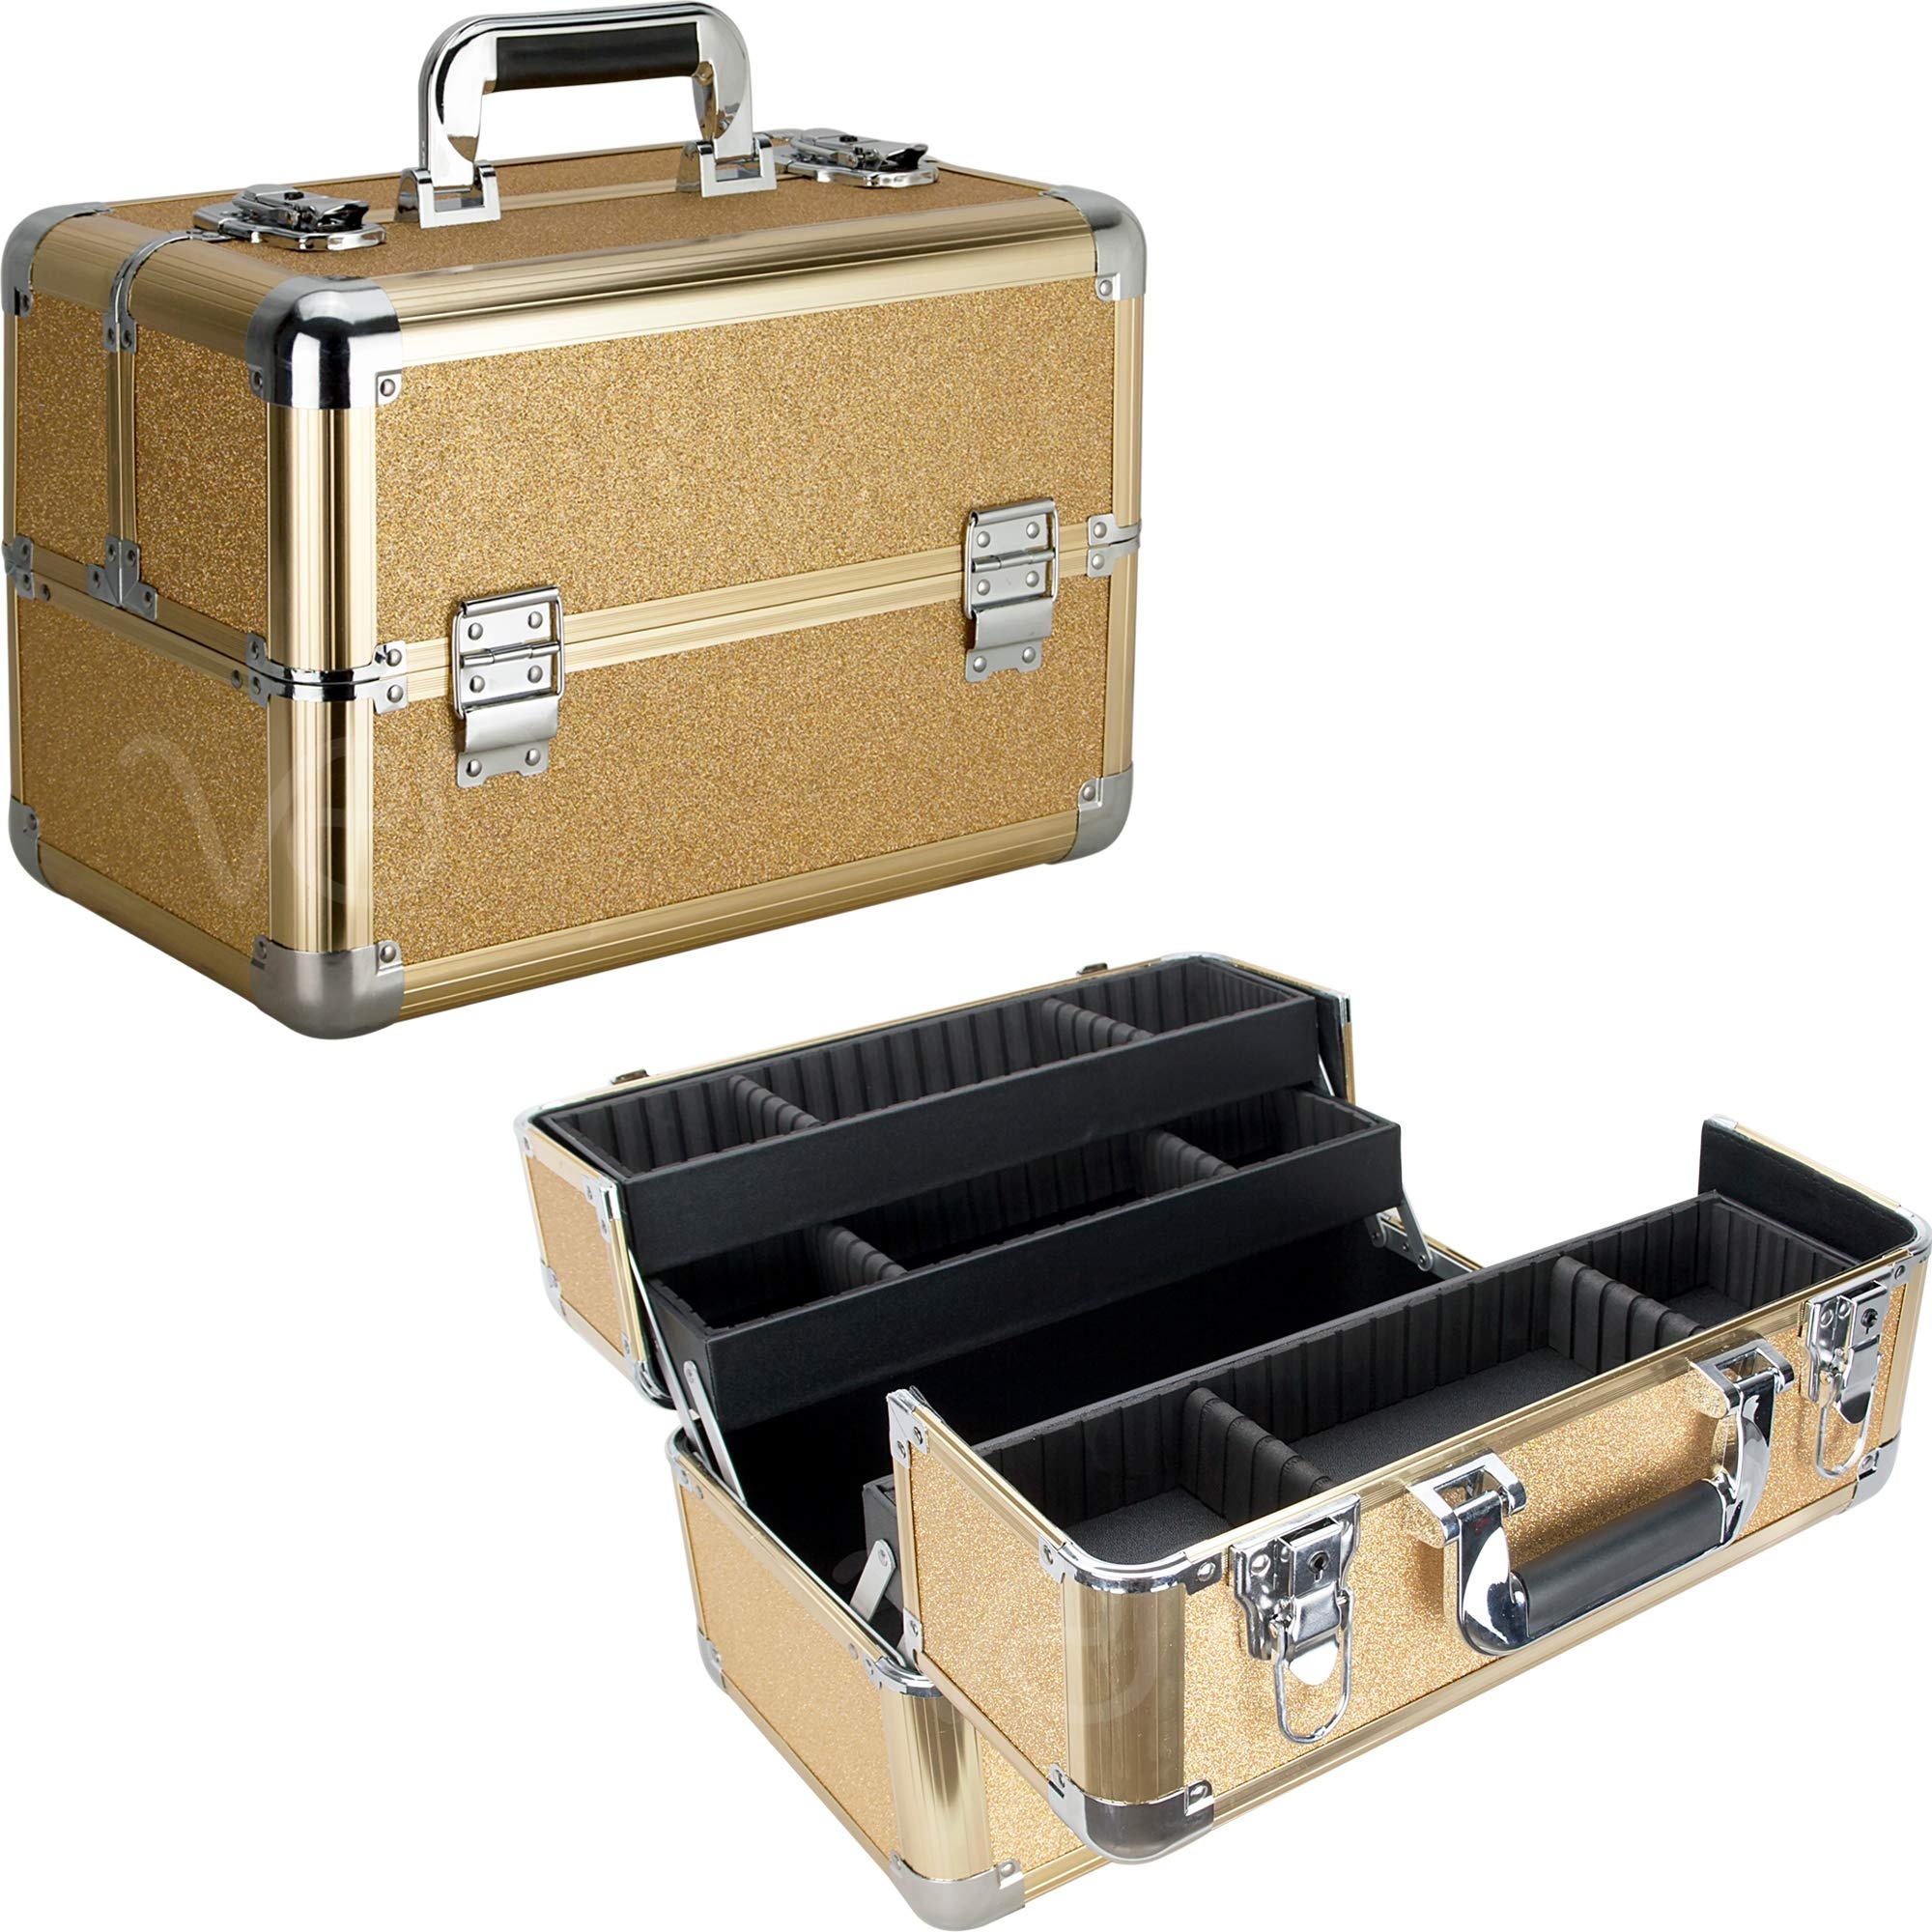
Ver Beauty 4-tiers Extendable Trays Professional Cosmetic Makeup Train Case Organizer Travel Dividers - Vk3403, Gold Glitter
Brand: Ver Beauty Color: Gold Glitter Features: High quality aluminum finish and construction with reinforced steel corners for extra durability Four extendable trays with spacious interior with removable adjustable dividers Spacious lower compartment. Two secure easy close latches with key locks Heat resistant exterior material keeps the case cool and protects your cosmetics Overall case dimension: 14.5' x 8.75' x 10' Overall case dimension: 14.5' x 8.75' x 10' Details: Color:Gold Glitter High quality aluminum finish and construction. >>Beautiful gold glitter pattern finish with gold aluminum trimming. >>Four extendable trays with spacious interior with removable adjustable dividers. >>Spacious lower compartment. >>Heat resistant exterior material keeps the case cool and protects your cosmetics. >>Heavy duty handle top. >>Easy to clean interior. >>Two secure easy close latches with key locks. >>Trays dimension: 12.75' x 3.25' x 1.5'. >>Space underneath trays when closed: 13.75' x 8' x 4.5'. >>Overall case dimension: 14.5' x 8.75' x 10' Package Dimensions: 17.3 x 12.5 x 11.2 inches Binding: Health and Beauty
Brand: Ver Beauty
Category: Luggage & Bags > Train Cases